A Distant Neighborhood

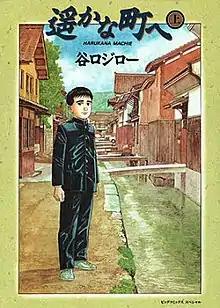
Cover of volume 1

is a Japanese manga by Jiro Taniguchi. It was adapted into a live-action French-Belgian film in 2010.